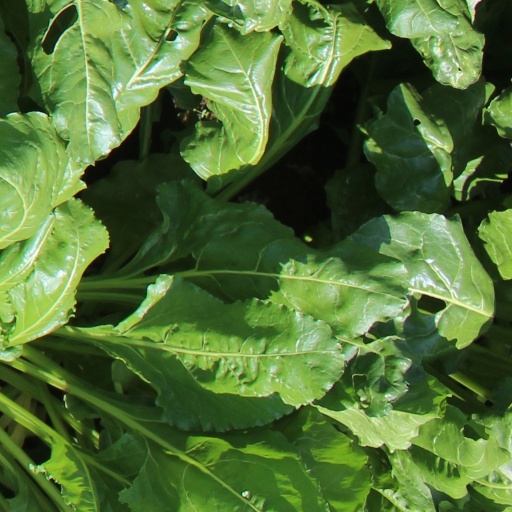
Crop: sugar beet